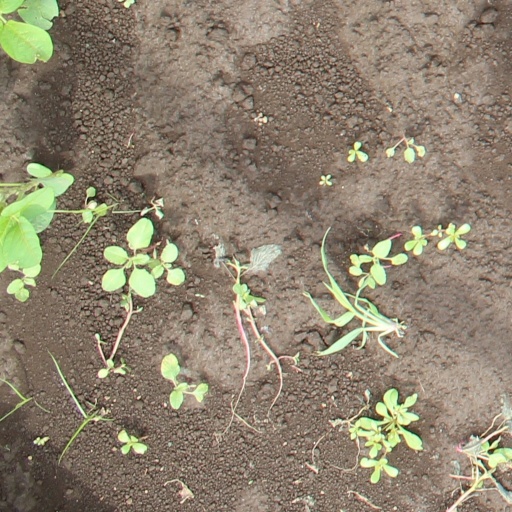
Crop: soybean